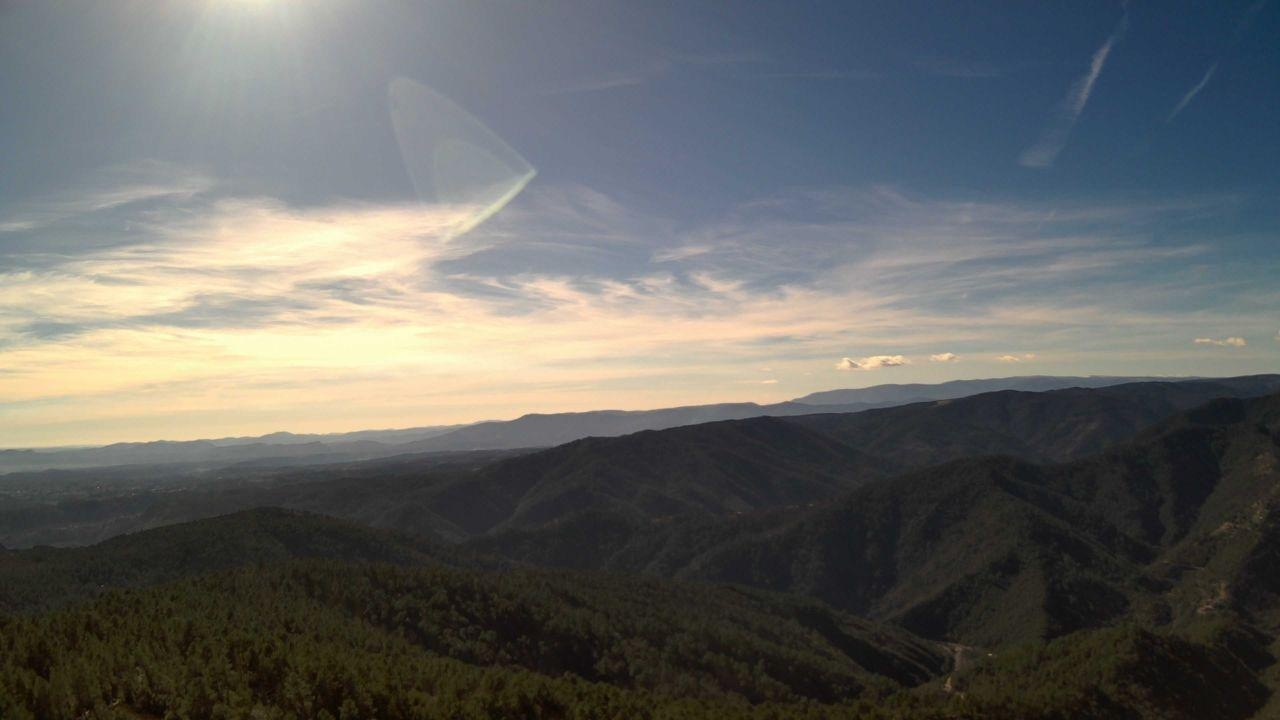
Fire: no
Smoke: yes